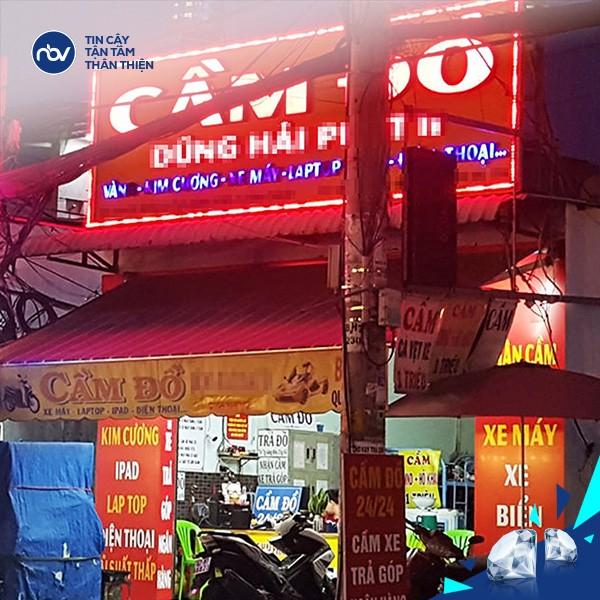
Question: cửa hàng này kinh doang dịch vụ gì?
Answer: dịch vụ cầm đồ